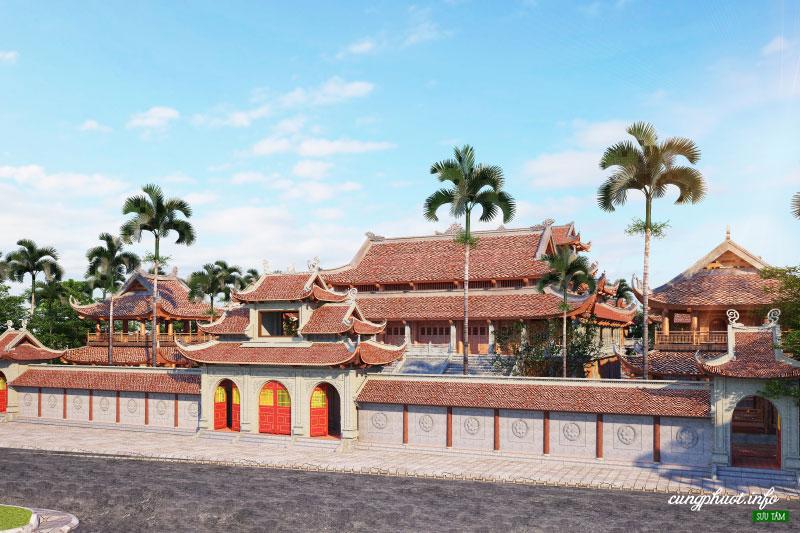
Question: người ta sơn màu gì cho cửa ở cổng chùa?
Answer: màu đỏ và màu vàng